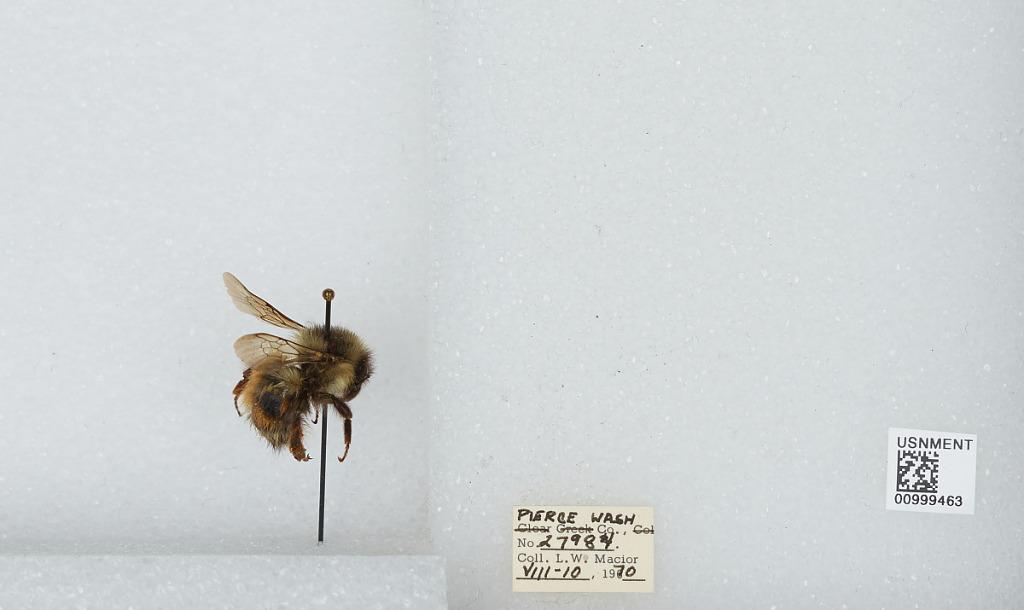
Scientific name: Bombus (Pyrobombus) melanopygus Nylander
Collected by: L. Macior
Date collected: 1970-8-10
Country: United States
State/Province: Washington
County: Pierce
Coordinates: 47.05, -122.12